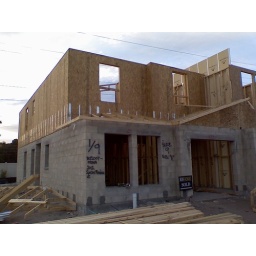
2nd floor walls in place...